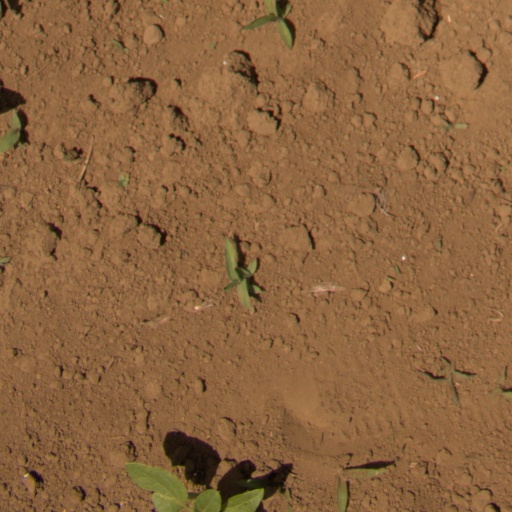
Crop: Jerusalem artichoke